Glenarm

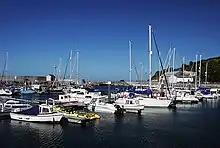
Boats in Glenarm's harbour

Glenarm Forest Park is an nature preserve once part of the demesne of Glenarm Castle, but now in public and maintained by the Ulster Wildlife Trust. Other notable features include a salmon fishery and Glenarm Castle.